Buller River

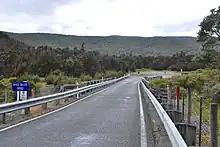
Upper Buller Bridge in 2011

Iron Bridge at Lyell, on SH6, was built by J & A Anderson of Christchurch for £8,957 and replaced the punt on 4 August 1890. The Warren truss bridge spans , supported by a central pier in the river.